Allen Peak

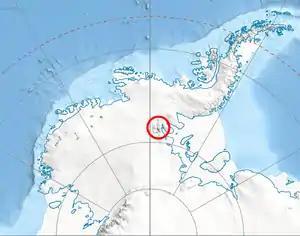
Location of Sentinel Range in Western Antarctica.

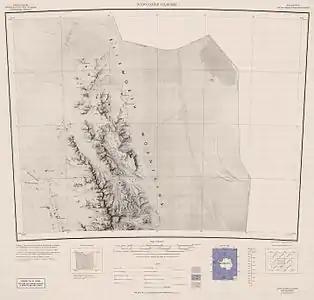
Northern Sentinel Range map.

Allen Peak is a peak in Antarctica, standing west of Mount Wyatt Earp and forming the northern extremity of the main ridge of the Sentinel Range. It was discovered by Lincoln Ellsworth on his trans-Antarctic flight of 23 November 1935, and named by the Advisory Committee on Antarctic Names after Robert J. Allen Jr., a United States Geological Survey (USGS) cartographer and Antarctic specialist, 1950–79, a consultant to the USGS Branch of International Activities from 1980, and a member of the Branch of Special Maps, who helped prepare the 1962 map of this range.